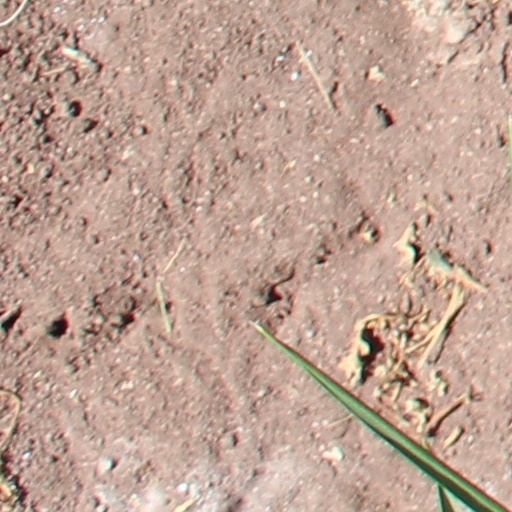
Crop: wheat